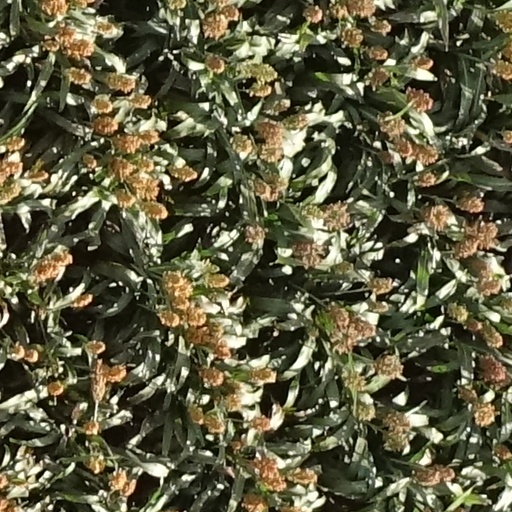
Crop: sorghum